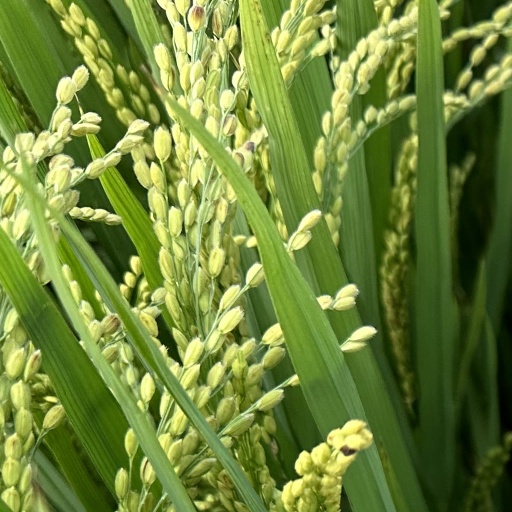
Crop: rice